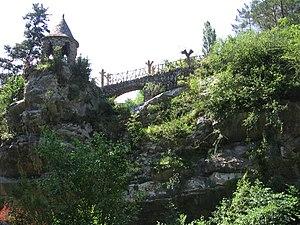
Les Jardins Artigas sont des jardins réalisés à la Pobla de Lillet entre 1905 et 1906 par l'architecte moderniste Antoni Gaudí.